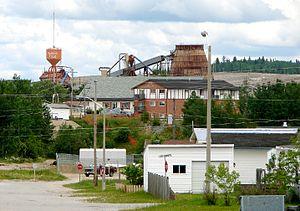
Dubreuilville est un canton situé dans le district d'Algoma dans la province d'Ontario au Canada. Il s'agit d'une enclave dans le territoire non organisé d'Algoma Nord.